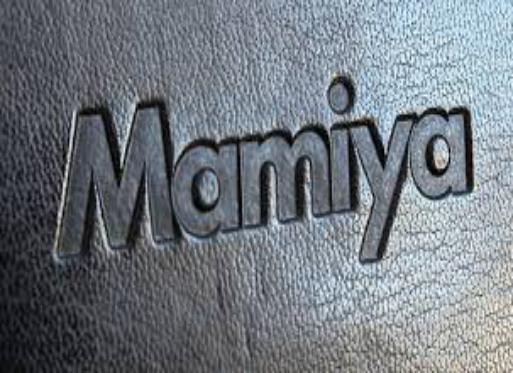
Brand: Mamiya
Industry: Electronic